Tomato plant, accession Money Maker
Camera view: bottom (45 deg); turntable rotation: 270 degrees
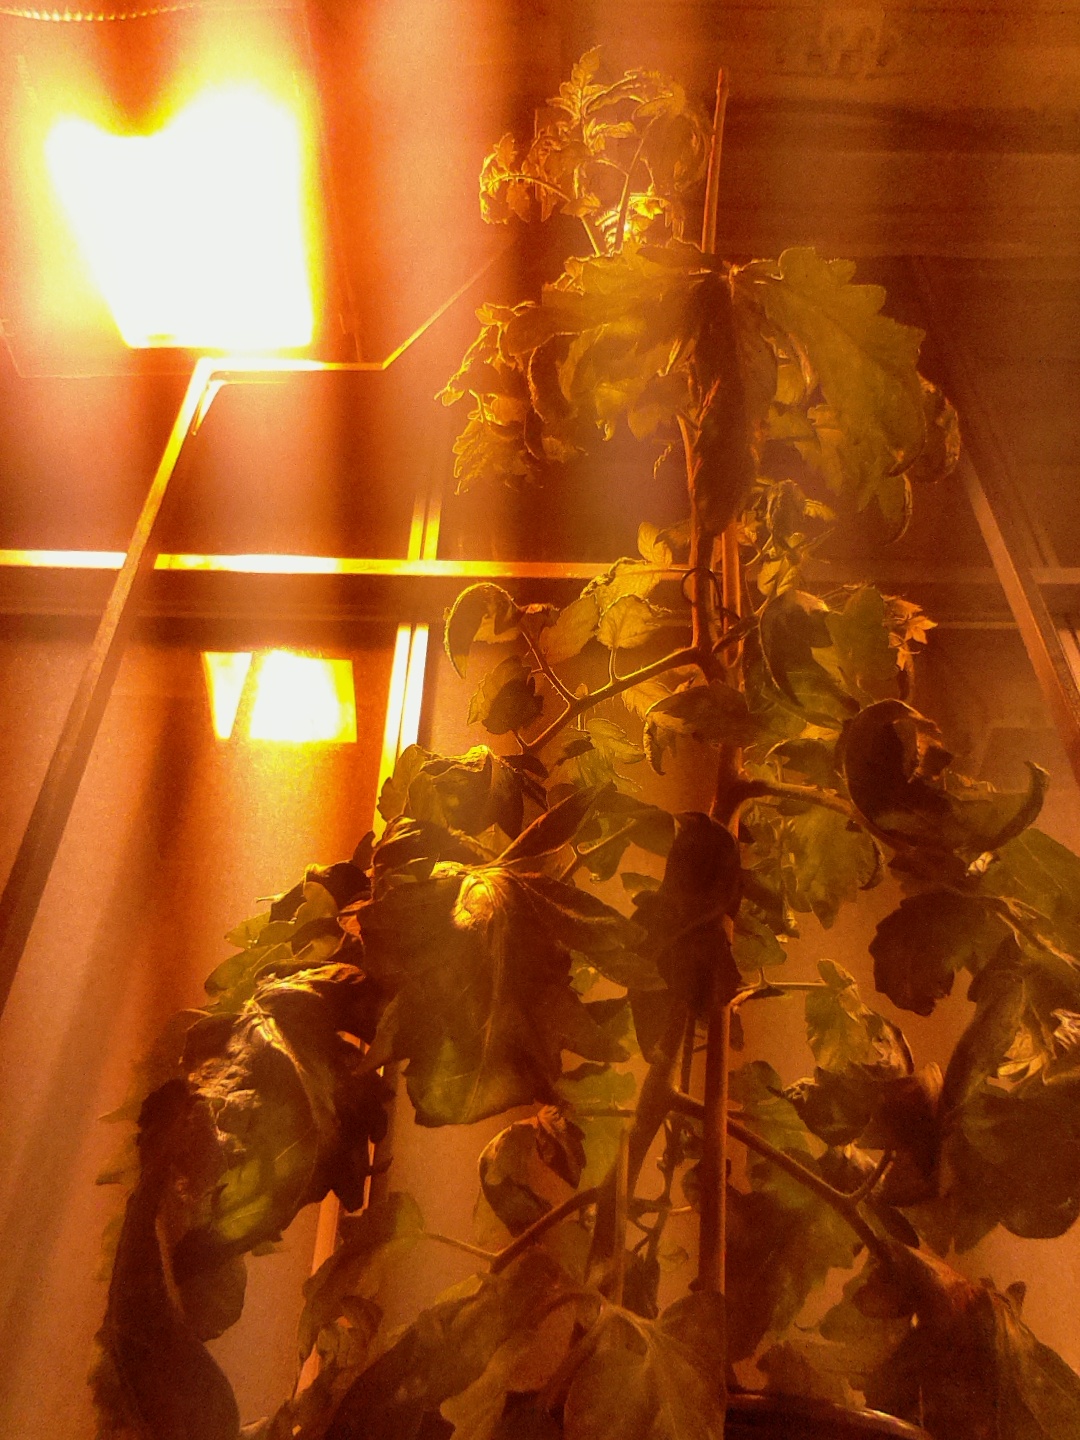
BBCH growth stage 69: End of flowering, 90%-100% of flowers open, more petals falling